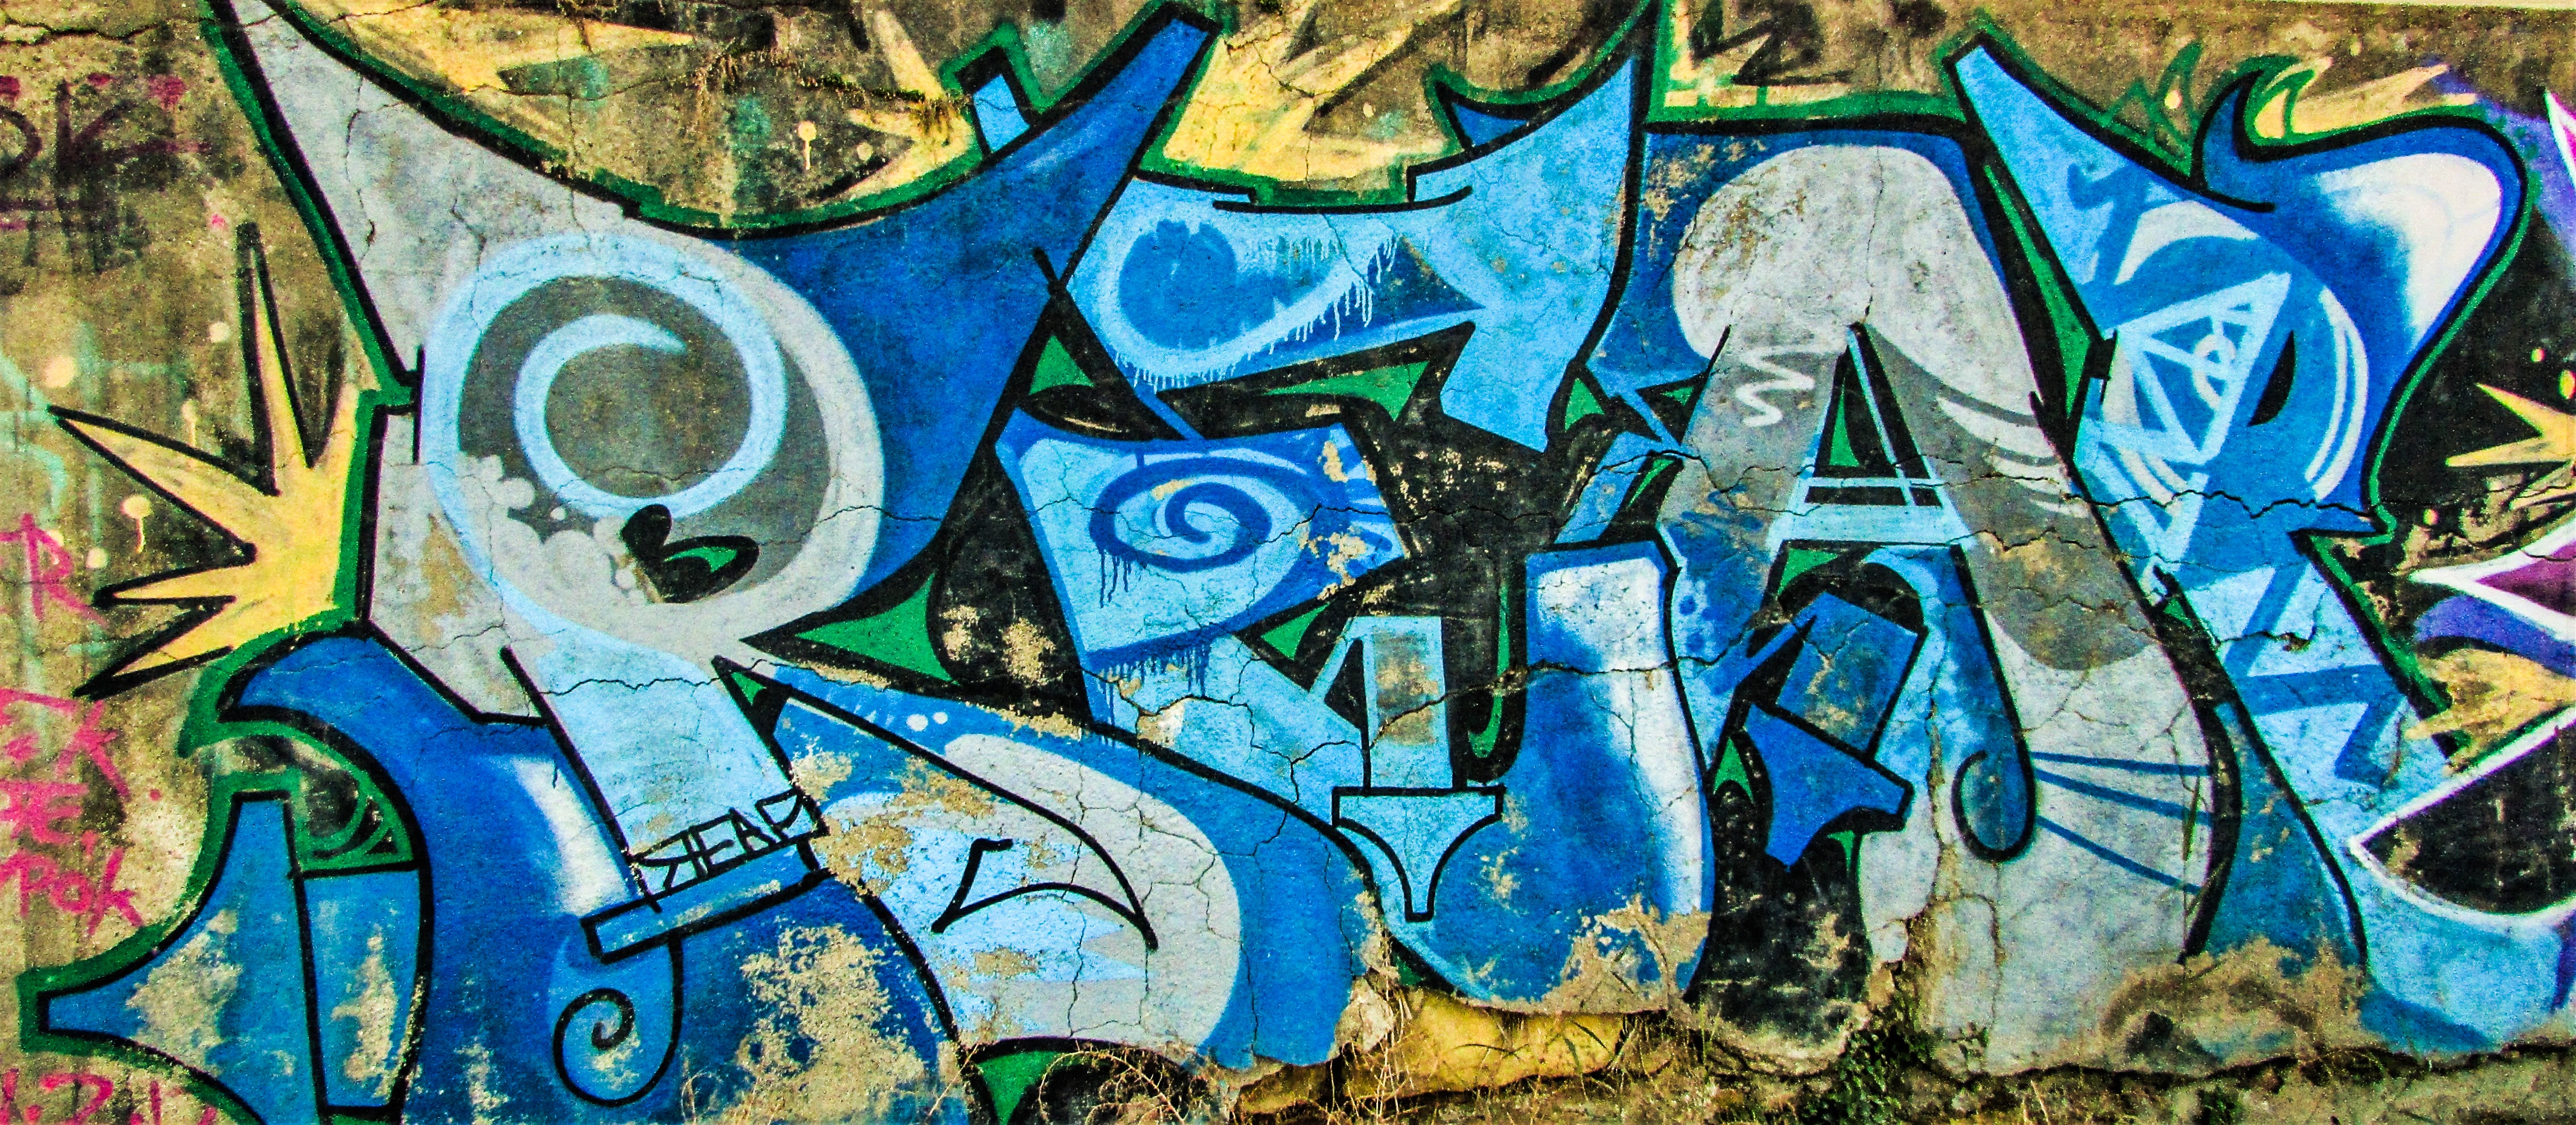
urban, wall, graffiti, street art, art, colours, cyprus, larnaca